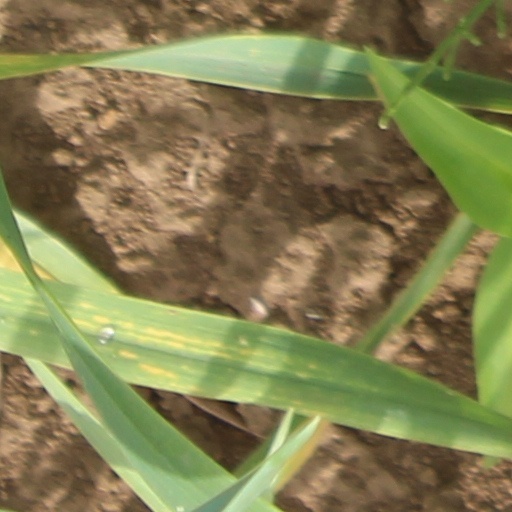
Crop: wheat